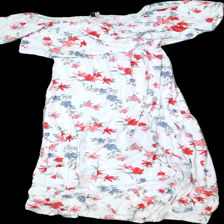
View: front
Type: Dress
Category: Ladies
Brand: H&M
Brand text on label: divided
Colors: White, Pink, Green, Multicolor
Material: 100% viscose
Pattern: Floral print
Cut: Regular
Size: 36
Season: All
Damage location: middle center
Damage 2 location: middle right
Damage 3 location: top right
Price range: 50-100
Recommended usage: Reuse
Description: vit klänning med blommor på och slits fram